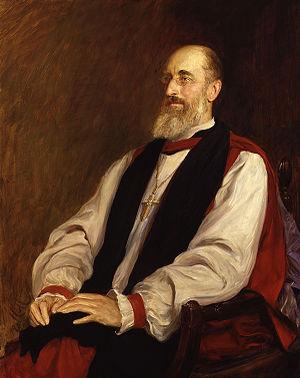
Mandell Creighton, né le 5 juillet 1843 à Carlisle et mort le 14 janvier 1901, est un historien et ecclésiastique britannique. Il est évêque de Peterborough de 1891 à 1897, puis évêque de Londres jusqu'à sa mort.